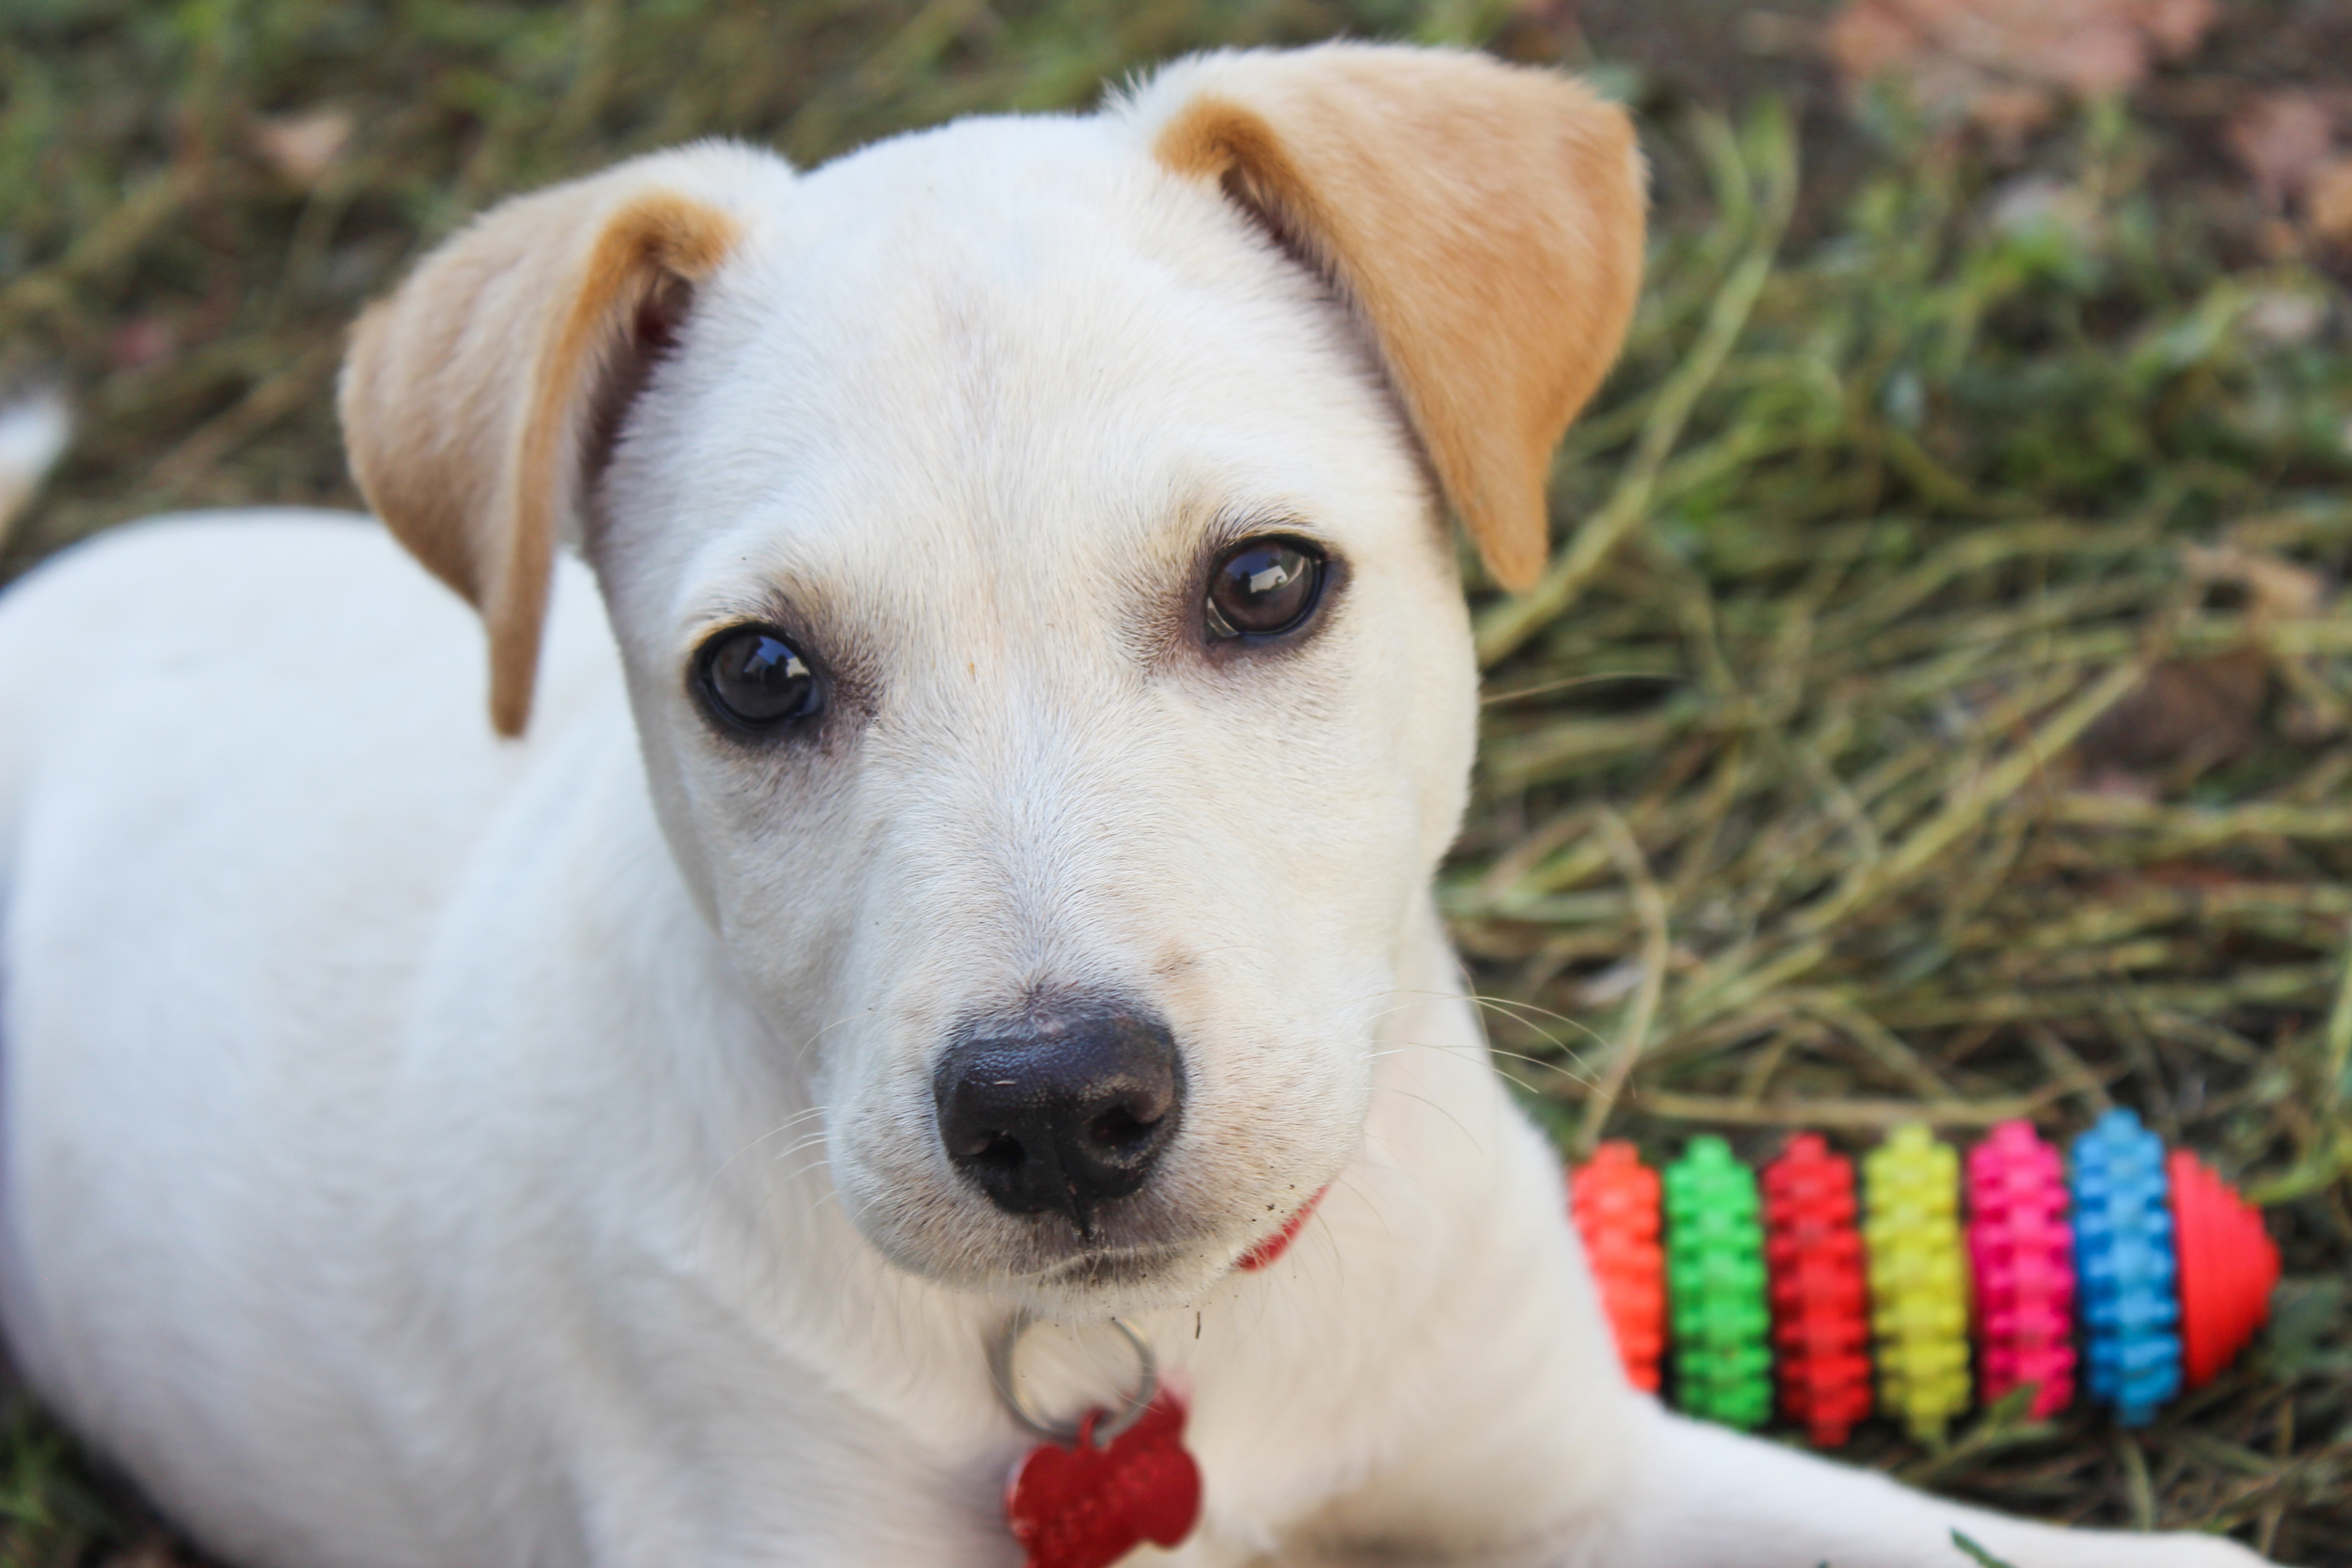
white, puppy, dog, animal, portrait, mammal, sad, face, eyes, look, vertebrate, tender, dog breed, terrier, parson russell terrier, jack russell terrier, puppy face, dog like mammal, russell terrier, danish swedish farmdog